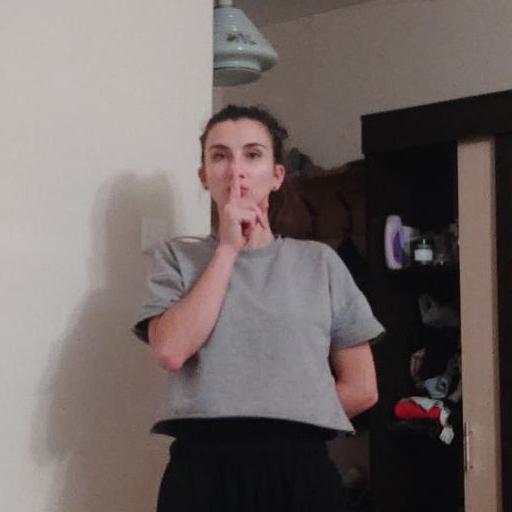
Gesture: mute